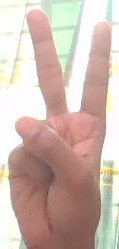
ASL sign: 2